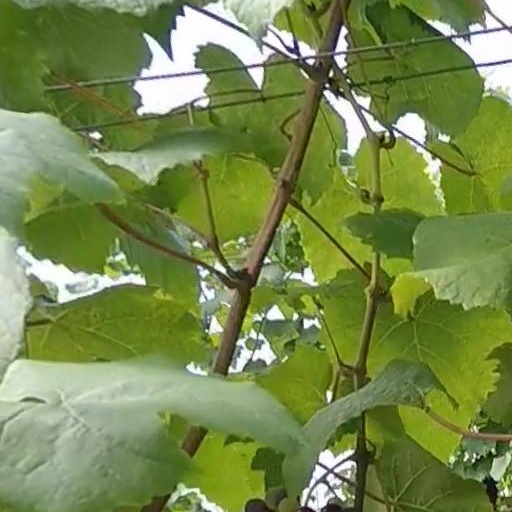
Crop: grape